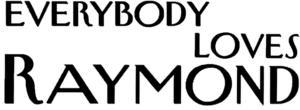
Tout le monde aime Raymond est une série télévisée américaine en 210 épisodes de 22 minutes, créée par Philip Rosenthal et diffusée entre le 13 septembre 1996 et le 16 mai 2005 sur le réseau CBS.